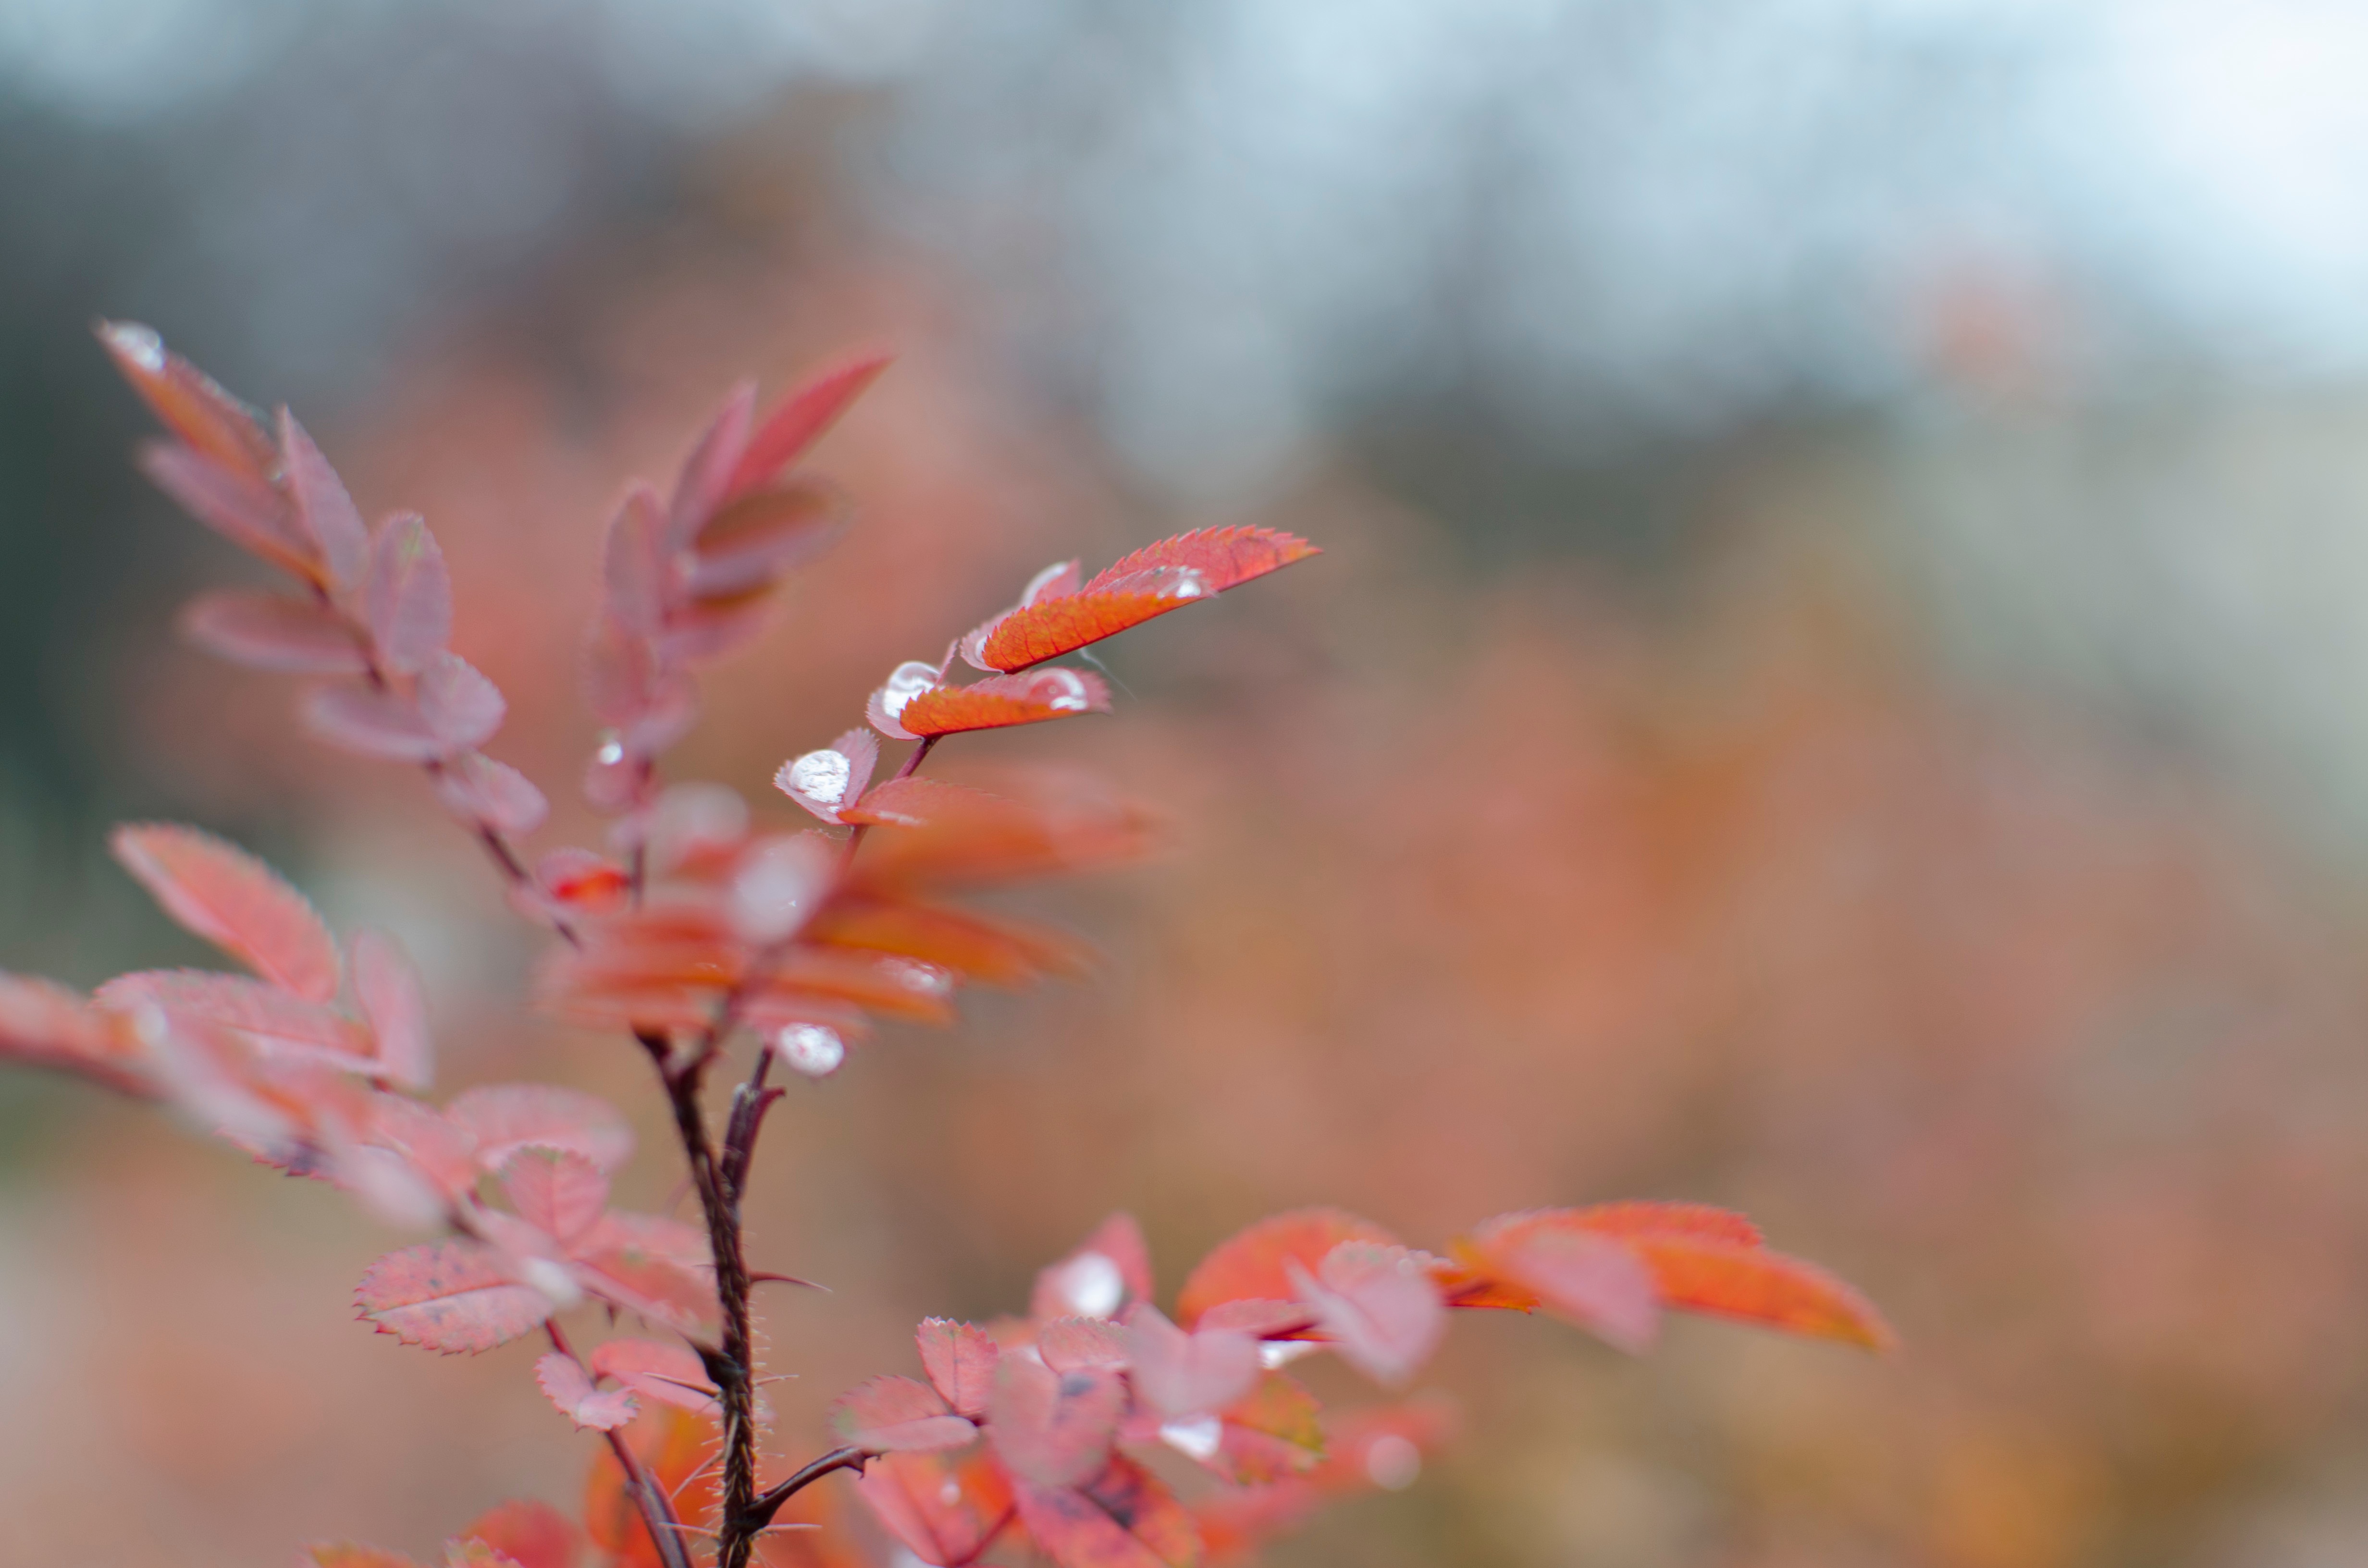
tree, nature, grass, branch, blossom, plant, photography, leaf, flower, petal, frost, spring, red, autumn, botany, flora, season, wildflower, close up, shrub, macro photography, plant stem